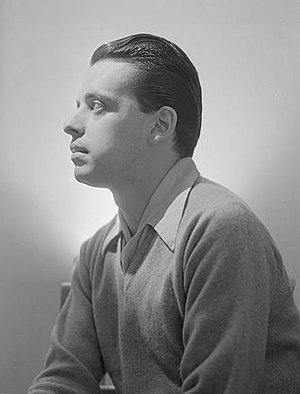
Nesuhi Ertegün est un producteur de jazz et ancien dirigeant de la compagnie phonographique américaine Atlantic Records.